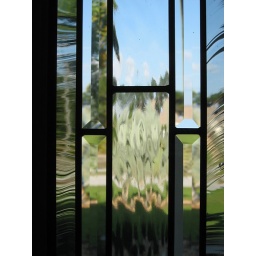
Looking through a glass door pane at palm trees in Florida rental home. I have escaped winter at last!